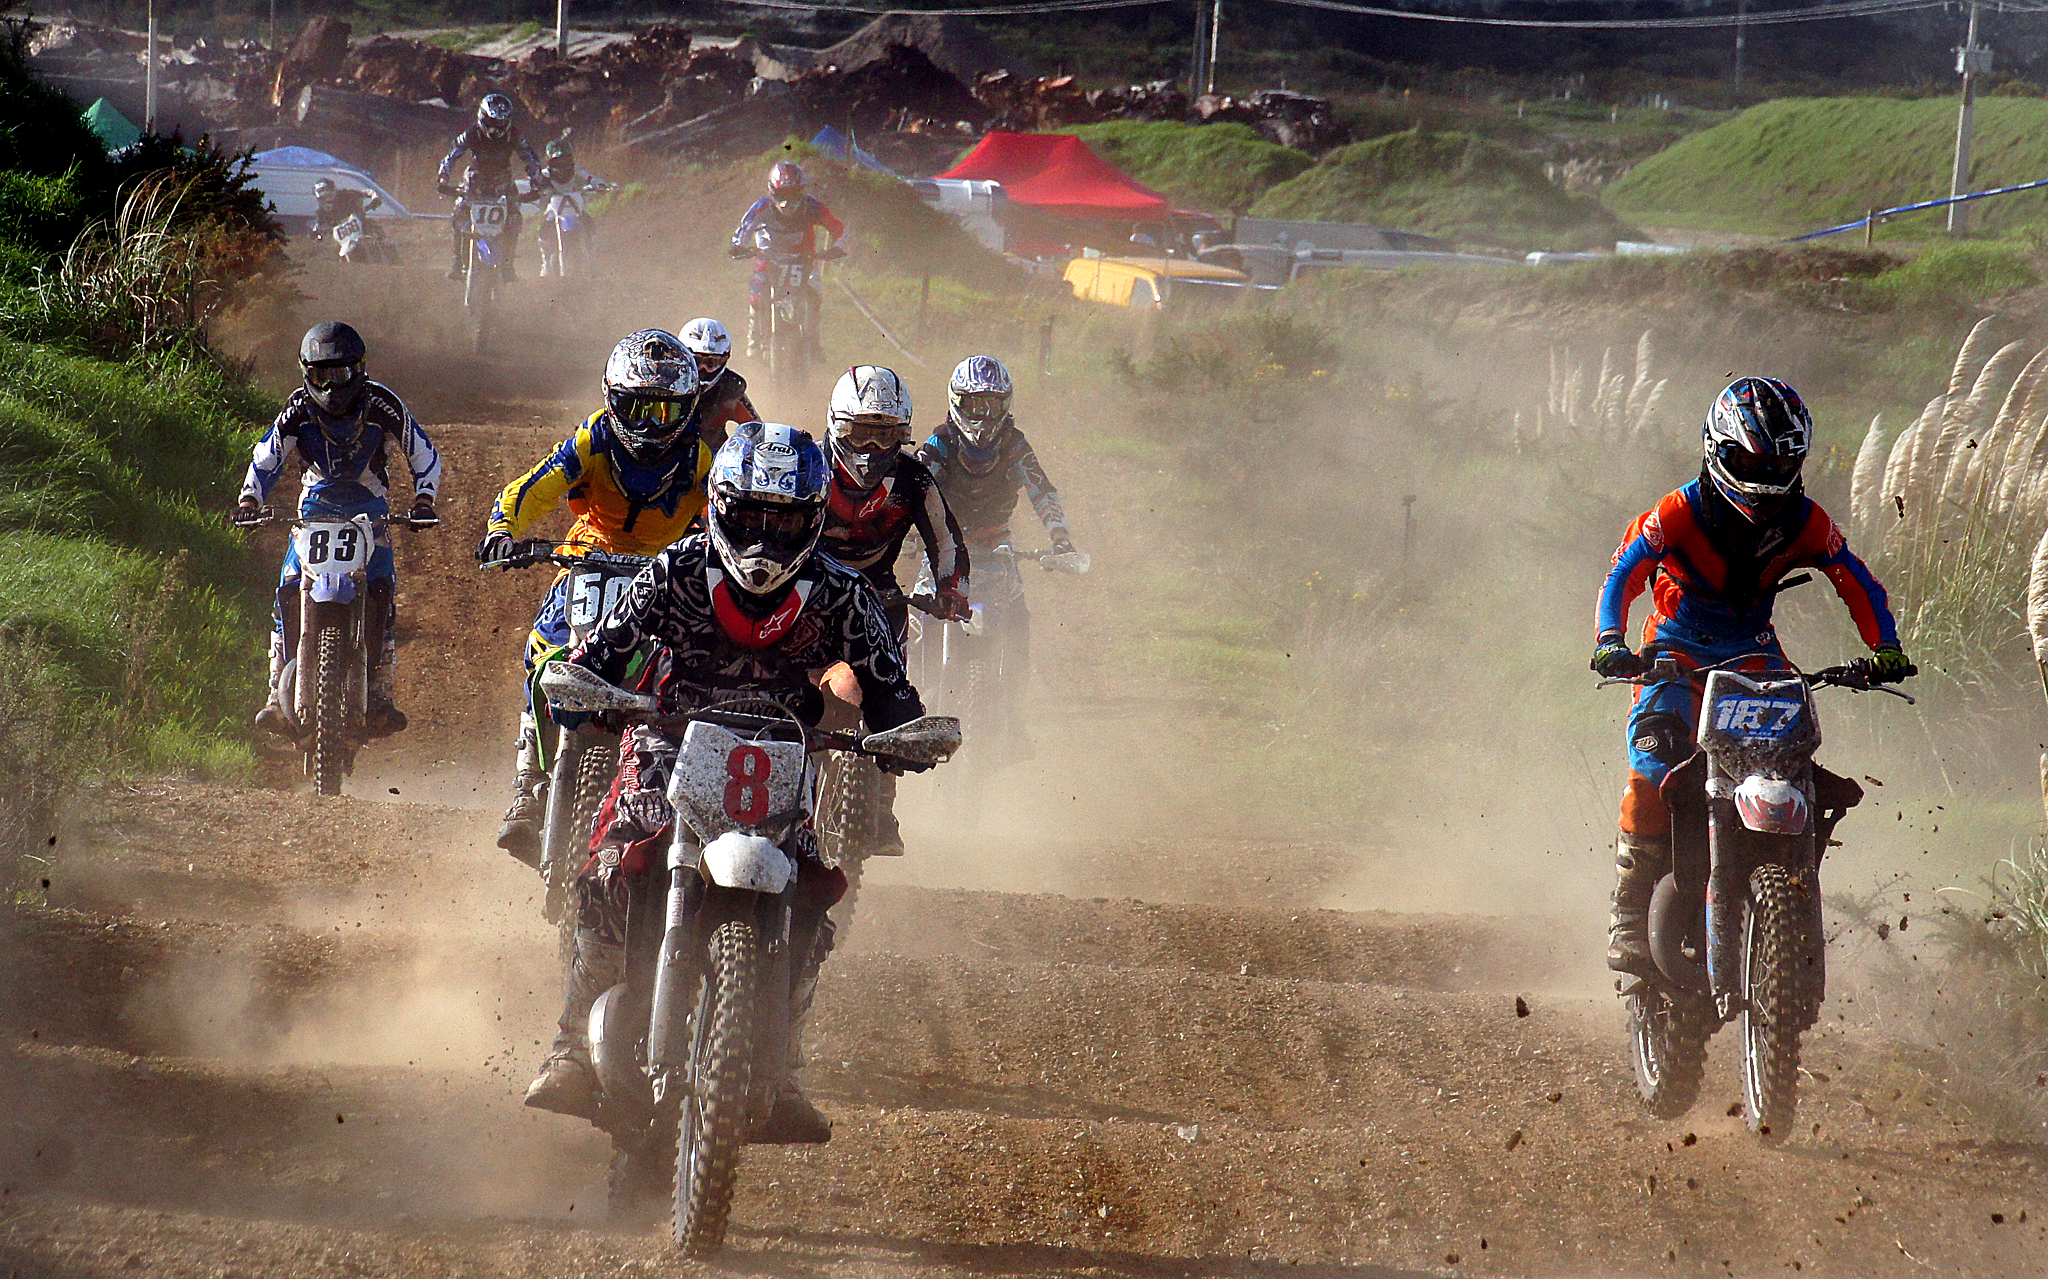
motorcycle, motocross, soil, extreme sport, mountain bike, race, publicdomain, sports, racing, motorbikes, motox, motorcycles, dirtbikes, whangareimotox, motorsport, enduro, motorcycling, motorcycle racing, cycle sport, off roading, endurocross